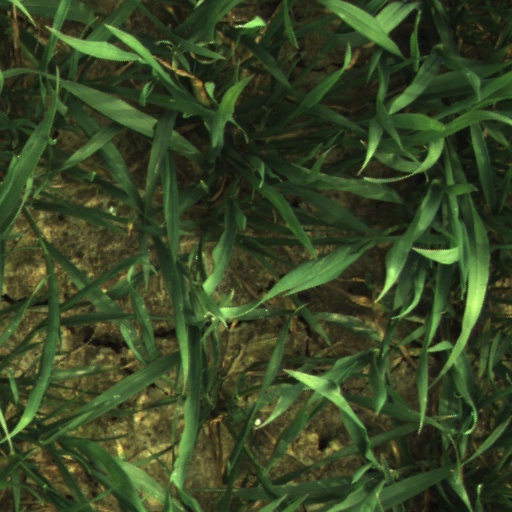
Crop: wheat